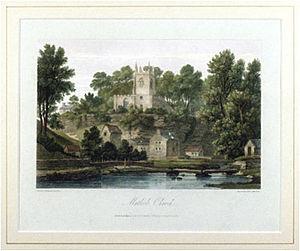
Britannia Depicta est un atlas routier illustré de la Grande-Bretagne créé par Emanuel Bowen et publié pour la première fois en 1720. Il a été édité à de nombreuses reprises tout au long du XVIIIᵉ siècle, au cours desquelles il a été mis à jour avec des gravures de nombreux artisans qui travaillaient à partir de dessins d'autres artistes.